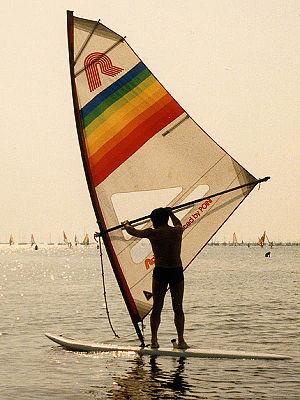
La planche à voile est un type d'embarcation à voile minimaliste, c'est aussi le sport de glisse pratiqué avec cette embarcation.
L'effort du vent sur la voile, appelé poussée vélique, est l'ensemble des conditions du transfert d'énergie ou quantité de mouvement entre le vent et le bateau qui, dans pour un vent donné, dépendent de la voile, de ses caractéristiques, de sa position et plus généralement de la qualité de son emploi. L'optimisation des efforts par le marin est la base de la navigation à voile, optimisation pratique qui est l'aboutissement de celle qui a présidé à la conception de la voile dans sa forme, sa taille et sa composition.